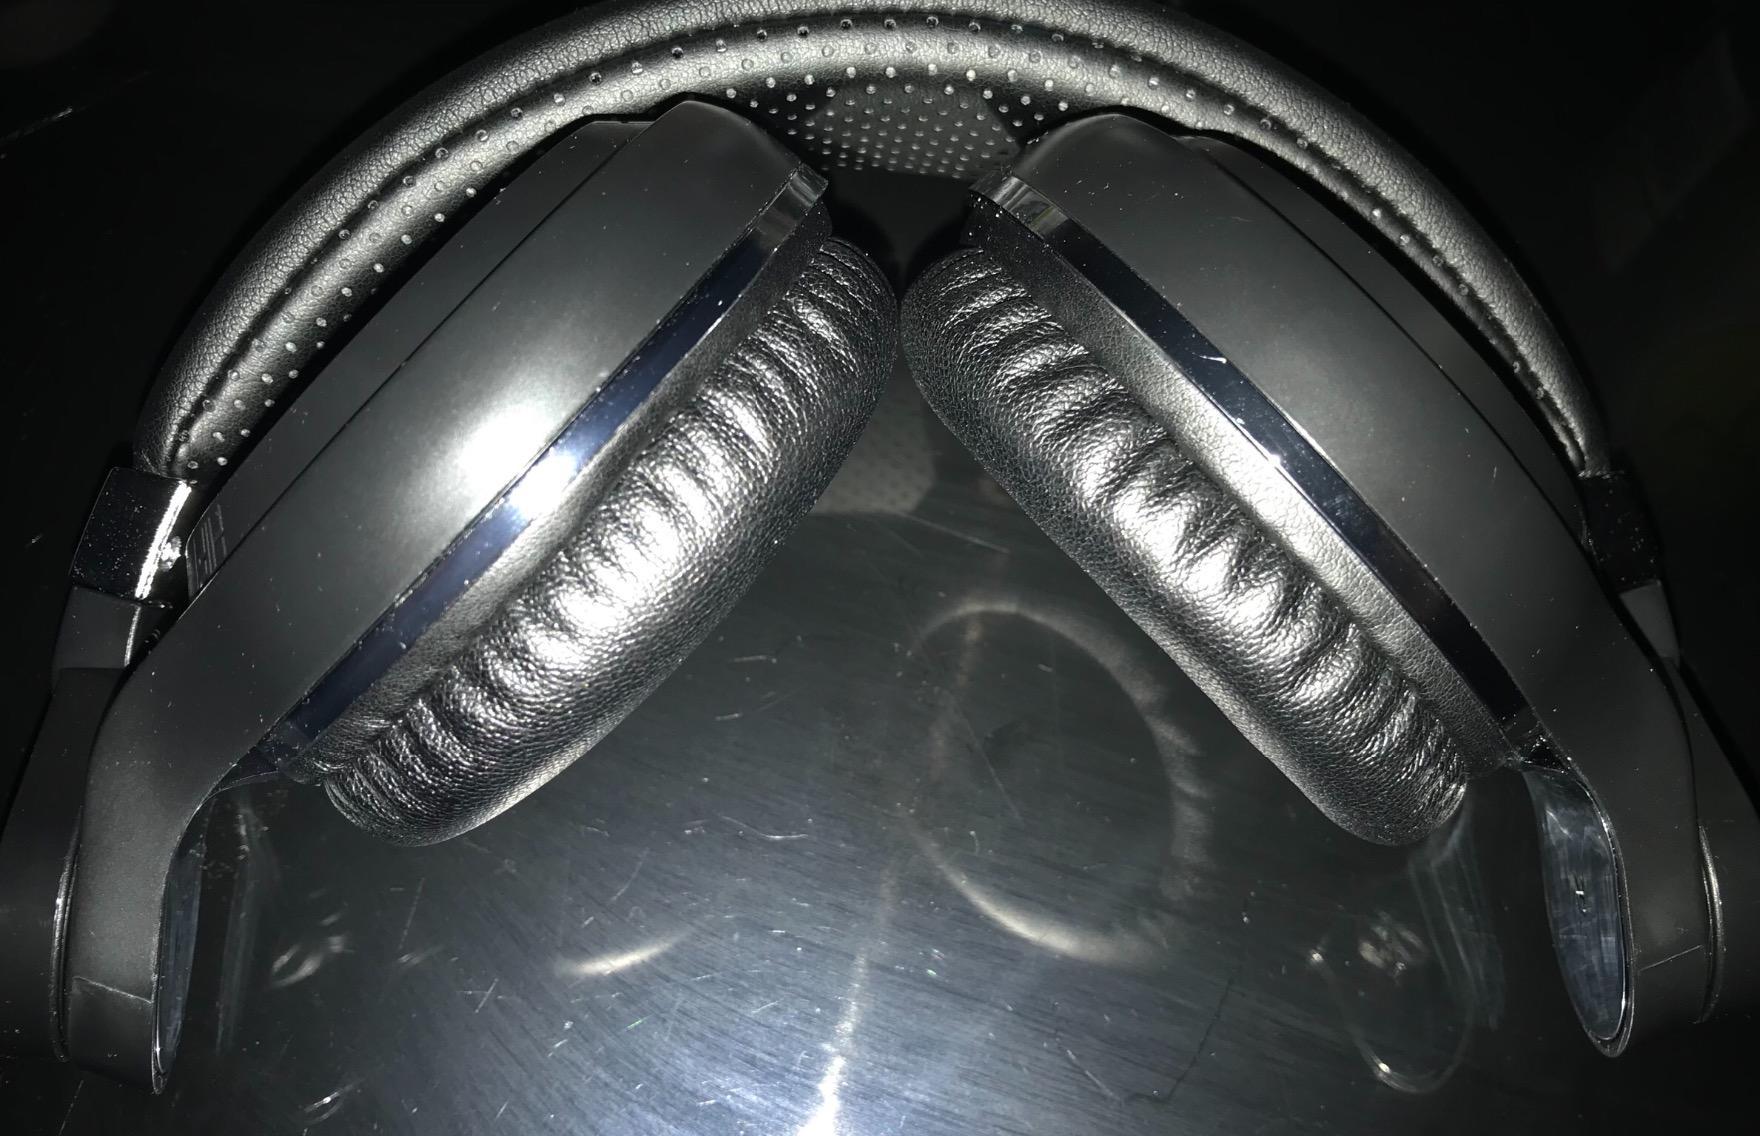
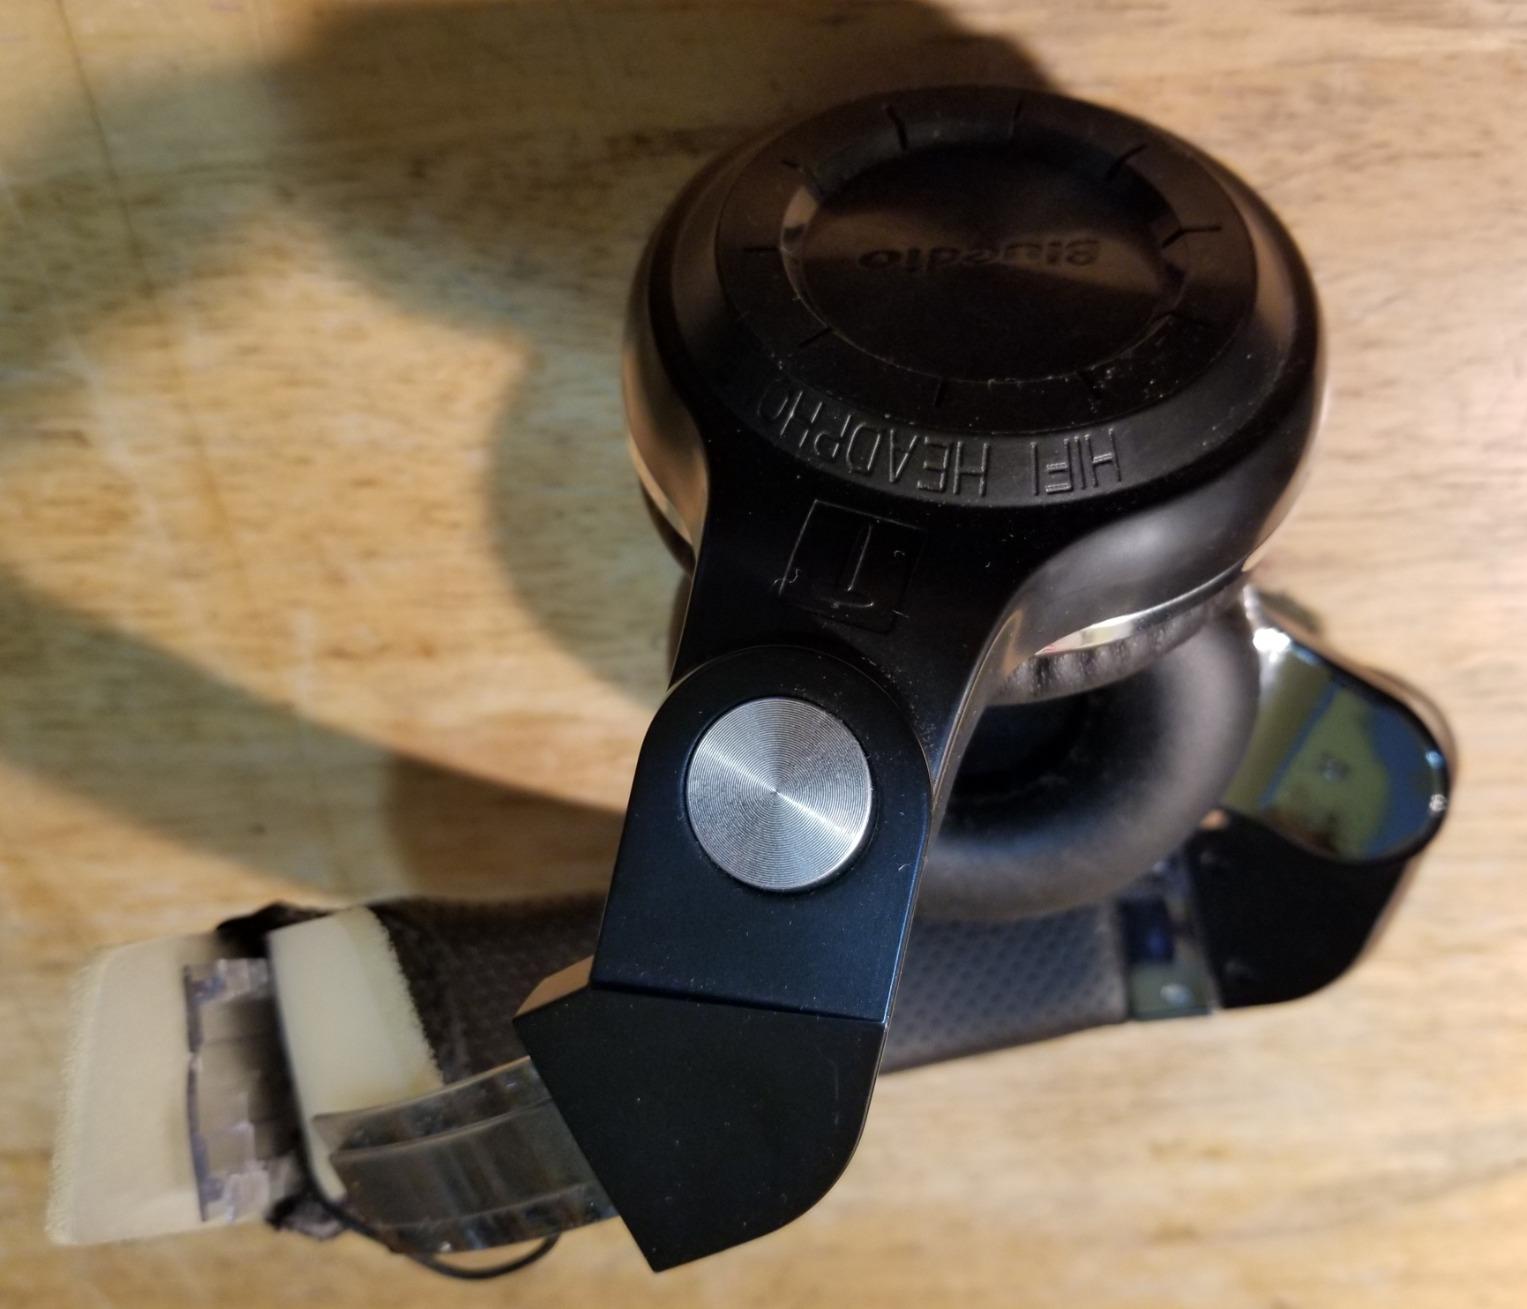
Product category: headphones
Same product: yes